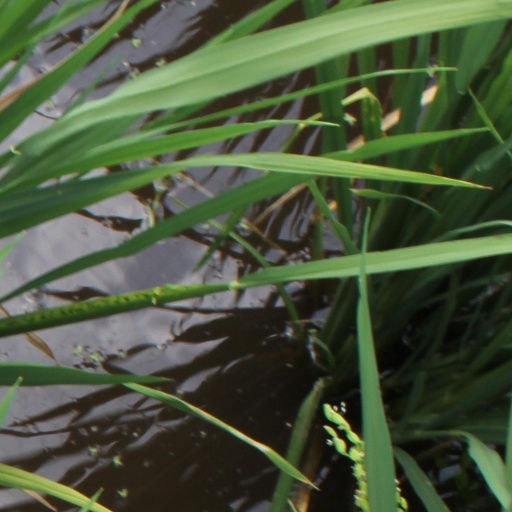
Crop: rice